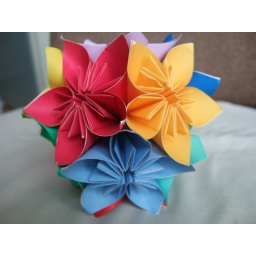
red blue orange in flower ball